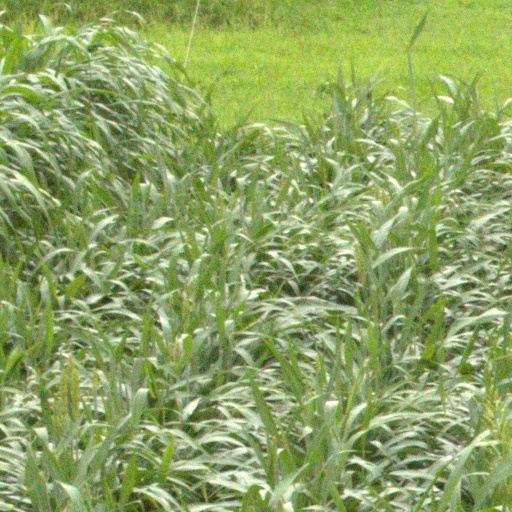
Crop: sorghum